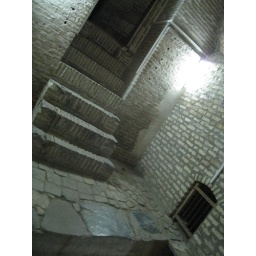
Passage cut in the ground in order to have access to the Qanat water for laundry and washing dishes.